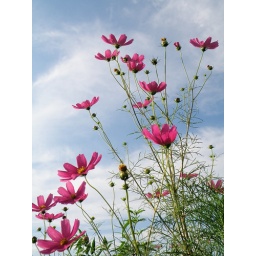
It cleared up in the afternoon today. The sky was blue and had light clouds.